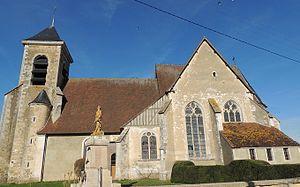
Église Notre-Dame-de-l'Assomption, facade Sud avec la tourelle qui flanque le clocher et un renfort du clocher inclus dans l'extension du toit de la nef et avec le pignon de l'extension du transept coté ouest à pans de bois
Chessy-les-Prés est une commune française, située dans le département de l'Aube en région Grand Est.
L'église Notre-Dame-de-l'Assomption est une église située à Chessy-les-Prés, en France.
Cet article recense les monuments historiques de l'Aube, en France.